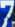
Number: 7